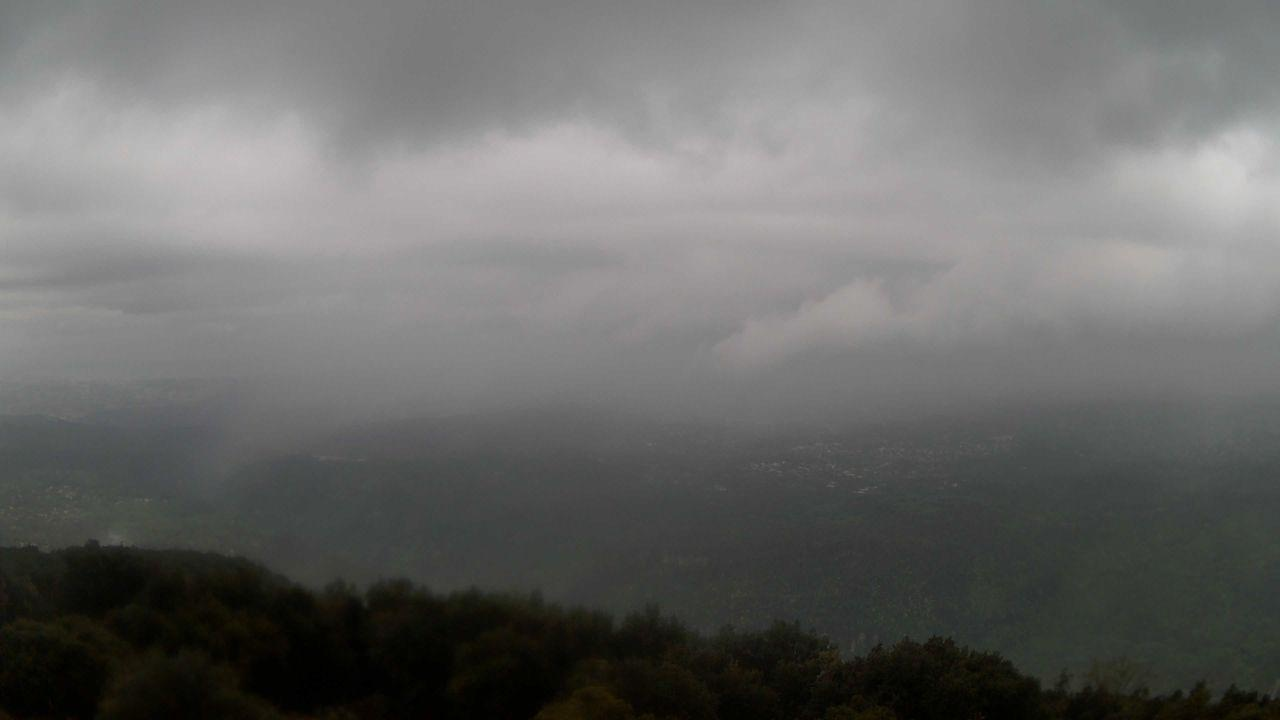
Fire: no
Smoke: no